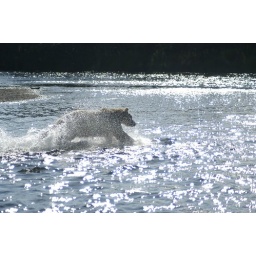
Brown bear running in Brooks River Alaska04